Melissa Fifield

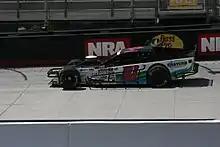
Fifield at Bristol Motor Speedway in 2015

Fifield moved up to the NASCAR Whelen Modified Tour full-time in 2014, racing for her family-owned team. She recorded her best finish of 19th at Thompson Speedway and New Hampshire Motor Speedway. She finished 21st in the final point standings and won the Most Popular Driver Award that season.